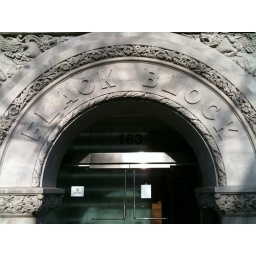
Recently-renovated office building in Gastown with a distinctive arch.